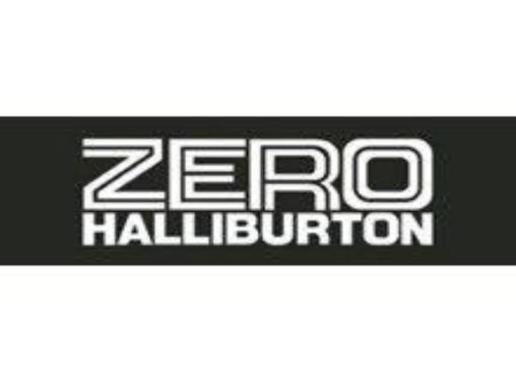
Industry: Clothes